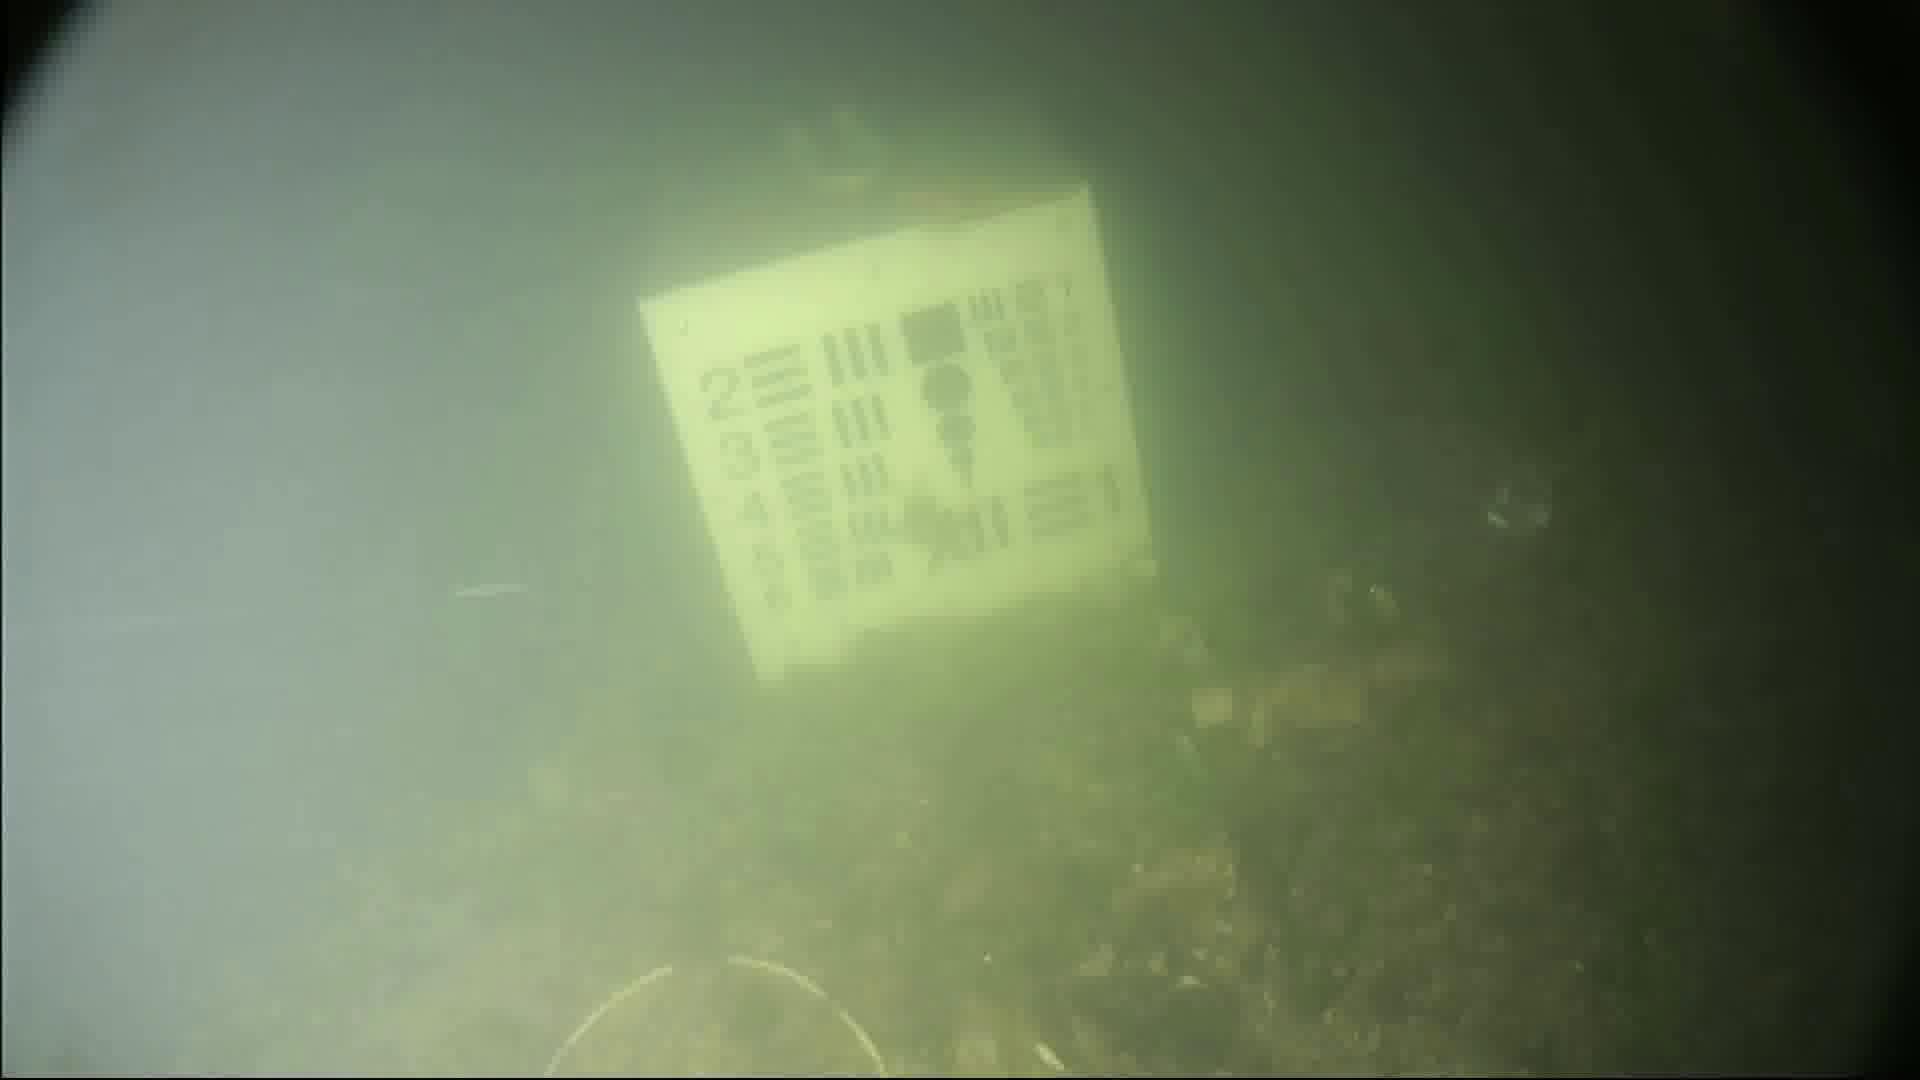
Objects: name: starfish
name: crab